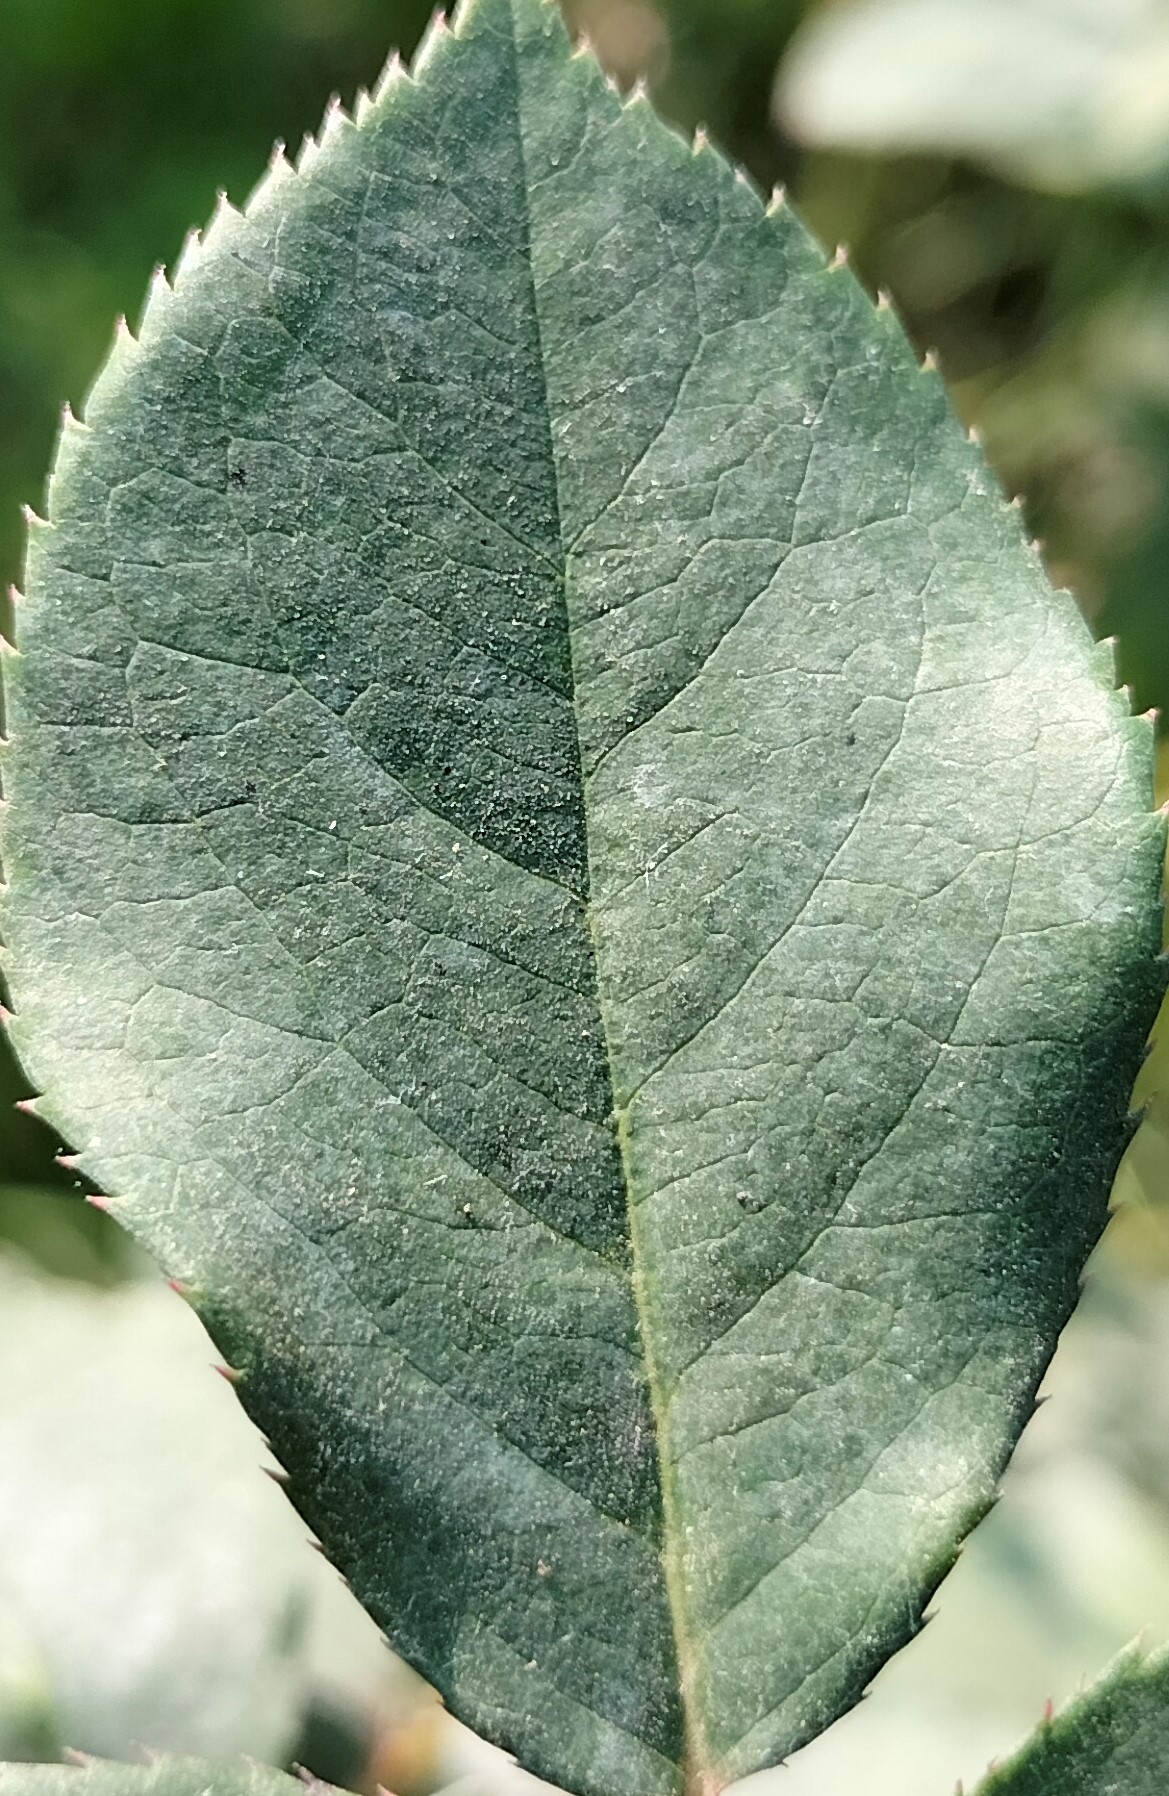
Label: Fresh Leaf